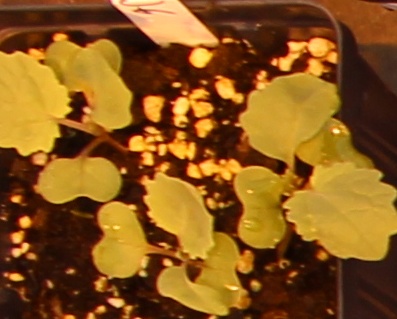
Label: Canola